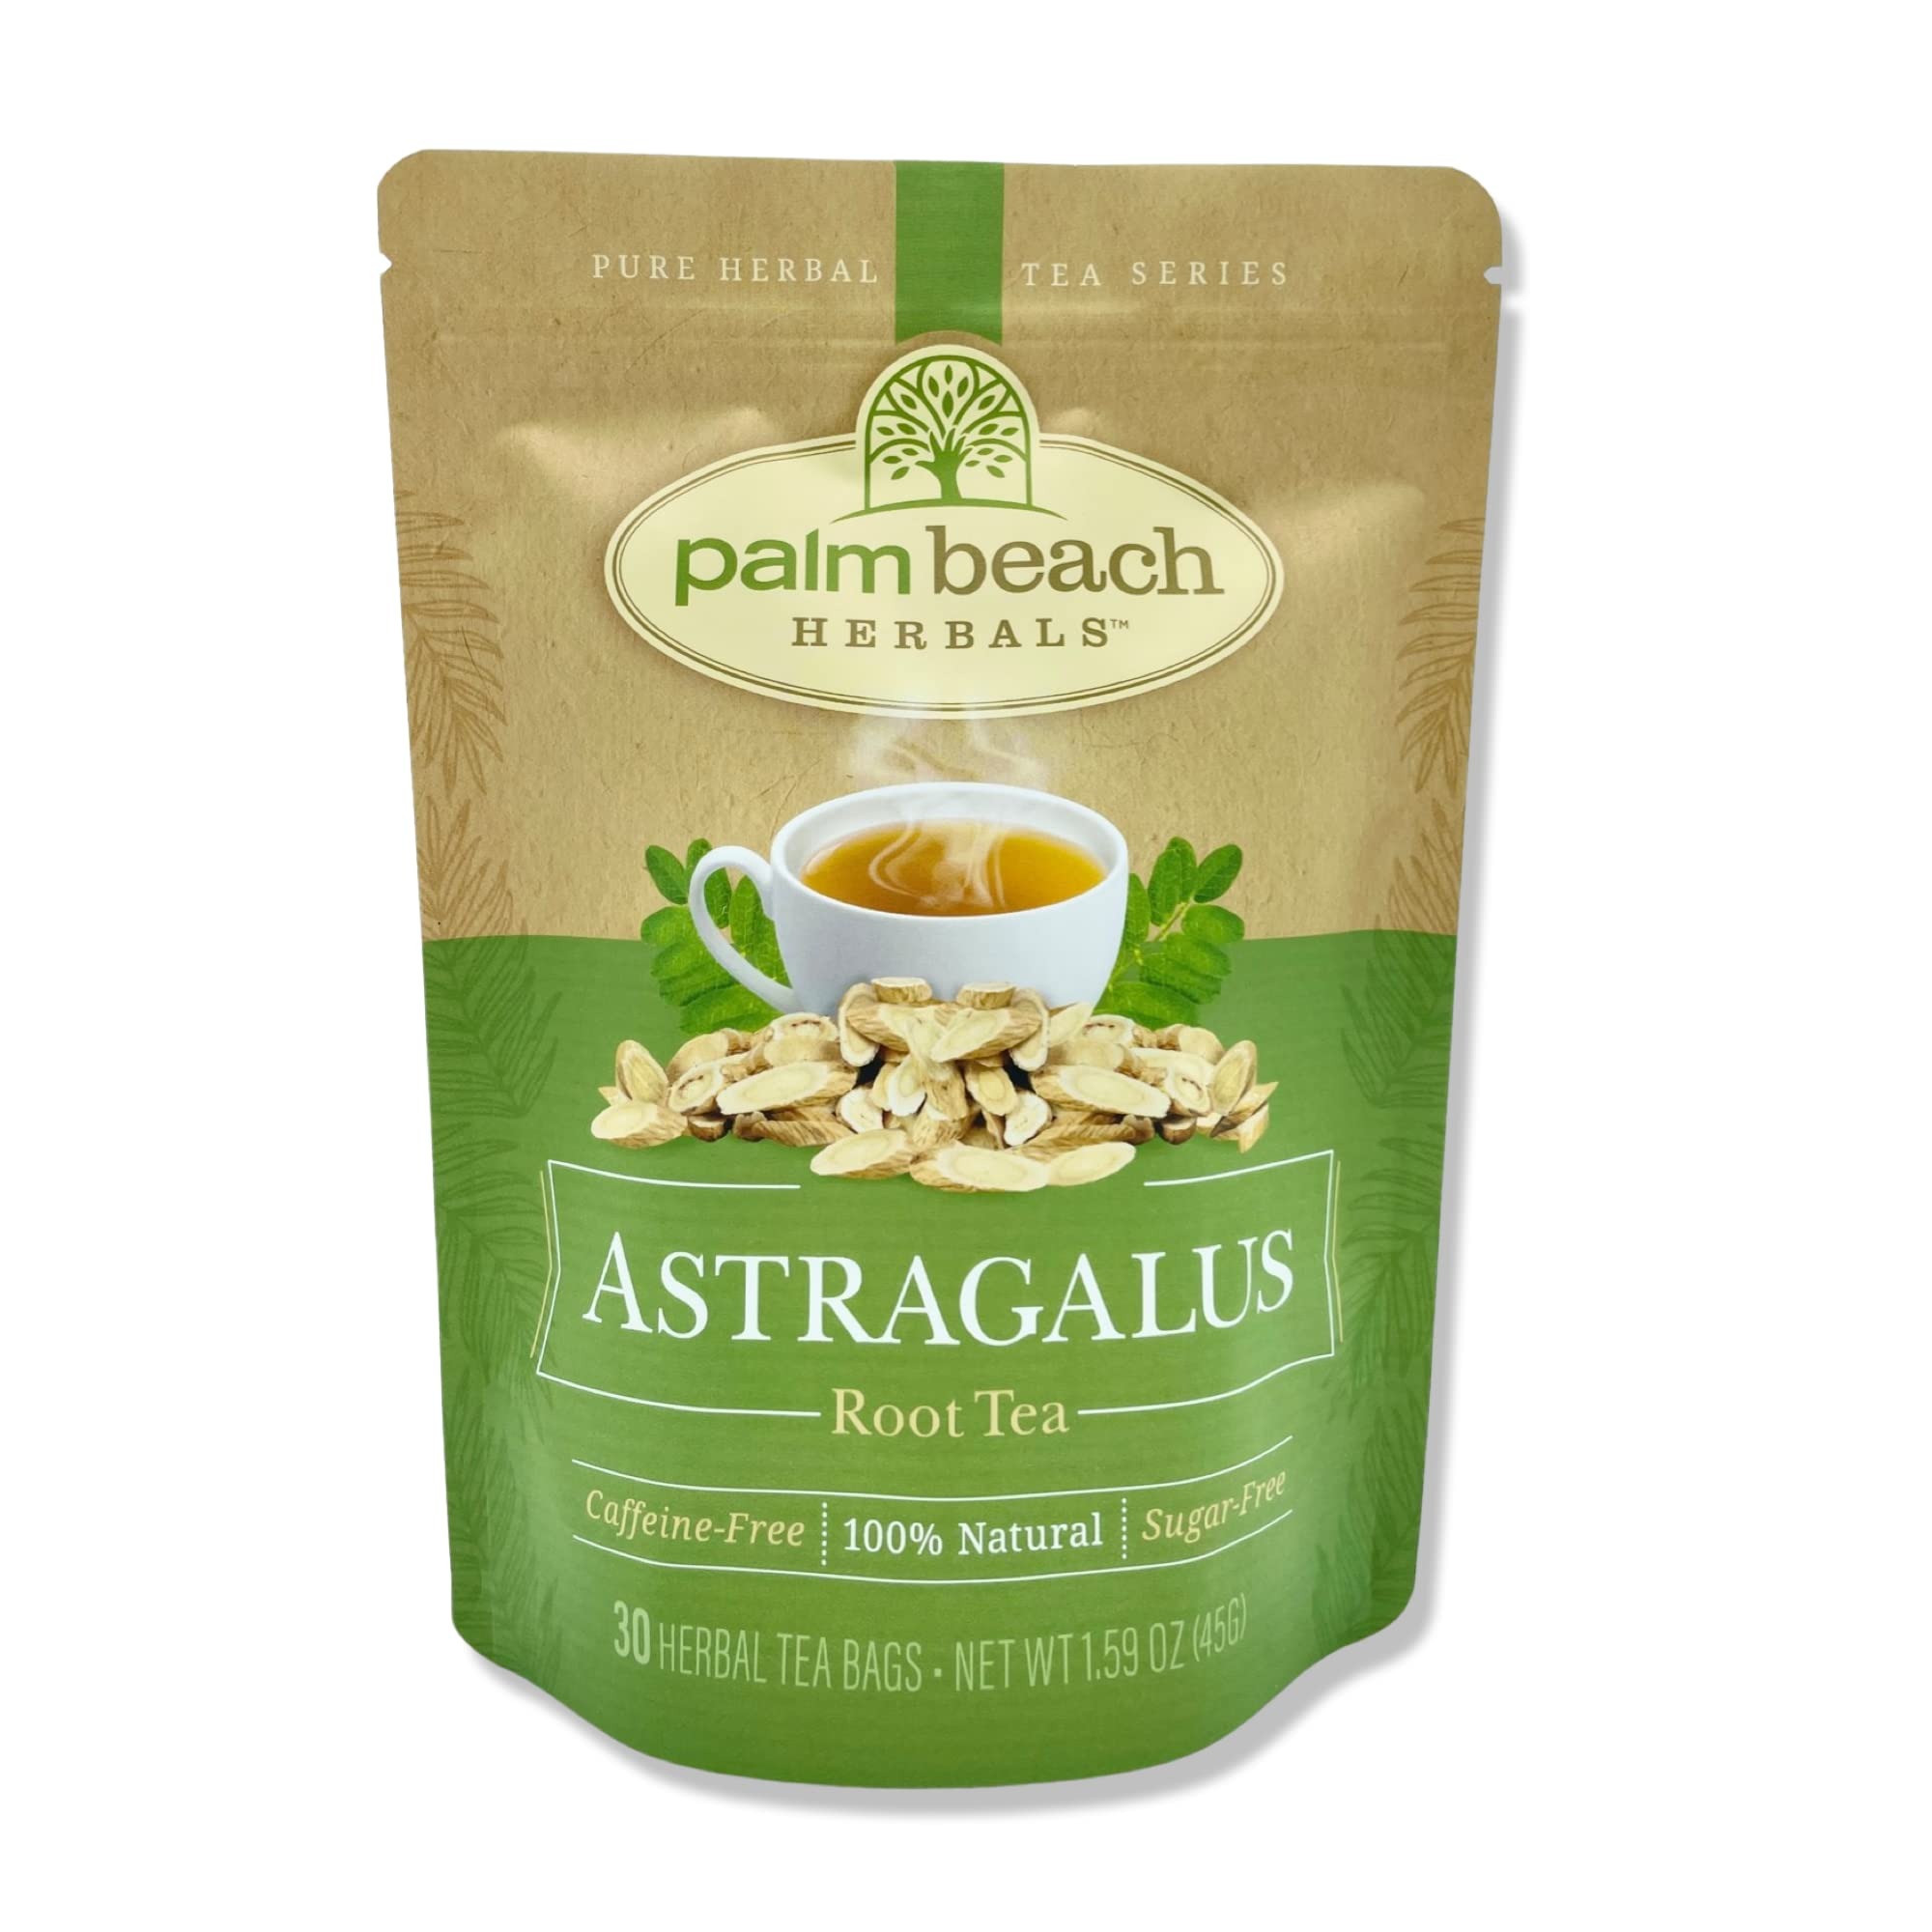
Item Name: Palm Beach Medicinal Herbs - Astragalus Root Tea - Pure Herbal Tea Series (30 Tea Bags) 100% Natural
Bullet Point 1: Astragalus Root Tea - PURE HERBAL TEA SERIES
Bullet Point 2: Pure, No Fillers. All-Natural. Caffeine-Free, Sugar-Free
Bullet Point 3: Each made-to-order package contains 30 handcrafted tea bags. (1.5g each, 45g total)
Bullet Point 4: Herbal teas are soothing when sipped warm and refreshing when served over ice
Bullet Point 5: Premium, hand-crafted artisan teas made with all-natural ingredients to make every cup an enjoyable herbal experience!
Product Description: Astragalus Root Tea - PURE HERBAL TEA SERIES by Palm Beach Herbal Tea Company. Each package of Astragalus Root Tea contains 30 handcrafted herbal tea bags of pure dried, powdered astragalus root. Pure Astragalus Root tea contains no fillers. 100% Natural, Sugar-free, and Caffeine-free. 30ct package (1.5g each, 45g total). CAUTION: Please seek the advice of a healthcare provider before using this or any other herbal product, especially if you are pregnant, breastfeeding, or have any health conditions. Some herbal products may affect certain medications.
Value: 30.0
Unit: Count

Price: 14.95